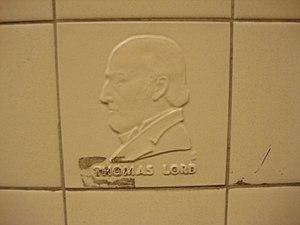
Thomas Lord, né le 23 novembre 1755 à Thirsk dans le Yorkshire et mort le 13 janvier 1832 à West Meon dans le Hampshire, est un joueur de cricket anglais et le fondateur de Lord's Cricket Ground, le stade qui porte son nom.